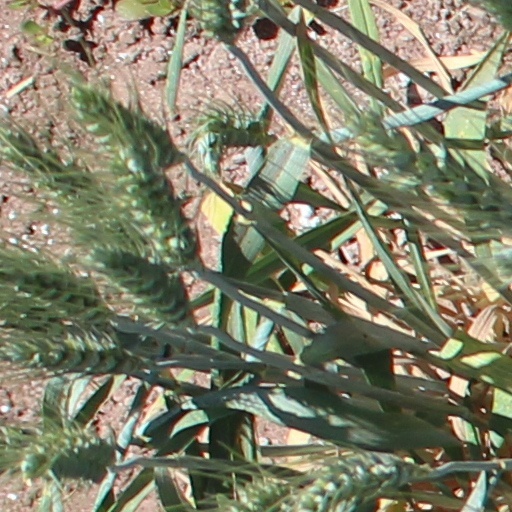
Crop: wheat